American Theatre in the 1920s

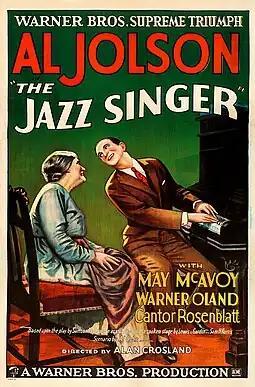
Poster for the movie "The Jazz Singer," 1927

Until 1927, all movies were silent. The actors were skilled in pantomime, gestures, and facial expressions, but no recorded talking or lines were included in the movies. The only words that signaled actions or lines to the viewer were written on title cards. Title cards would pop up when important plot developments needed to be cleared up, or specific lines were supposed to be included. However, despite the lack of spoken word, there was often music and sound effects added after the fact. In order to add music to the movie, pianists, organists, and orchestras would accompany the film. Because of this, American silent films were often able to be shown universally and the same story would be communicated to most audiences, regardless of their language. Another key feature of silent films was the speed—on average, the film reels were sped up by about four times the usual speed. This was done in order to make time for a matinee as well as an evening show in theaters.